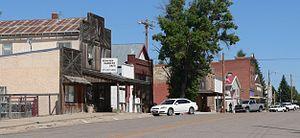
Harrison est une commune américaine située dans l'État du Nebraska. Elle est le siège du comté de Sioux.